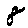
Label: 8